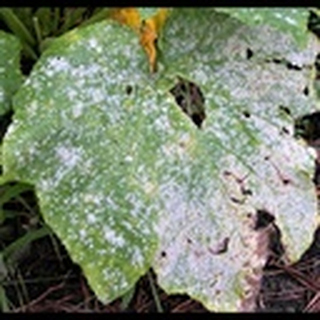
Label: cotton_powdery_mildew